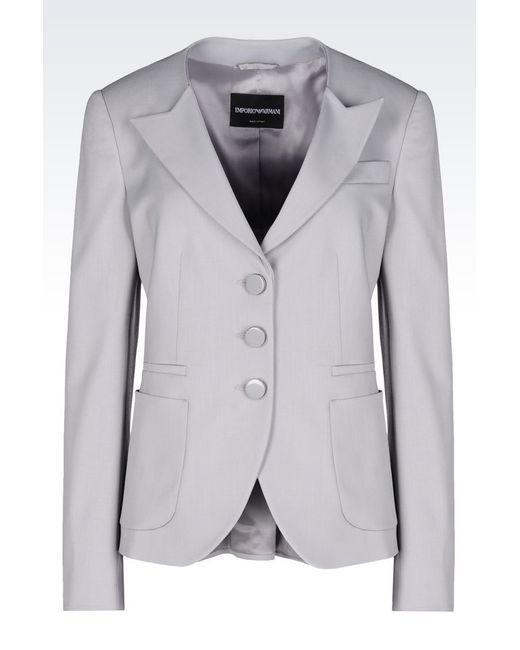
Hellgraue Anzugjacke mit drei Knöpfen für formelle Anlässe und Bürokleidung